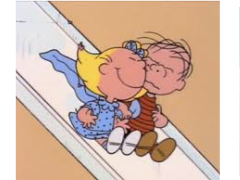
Portrait style: Cartoon Portrait